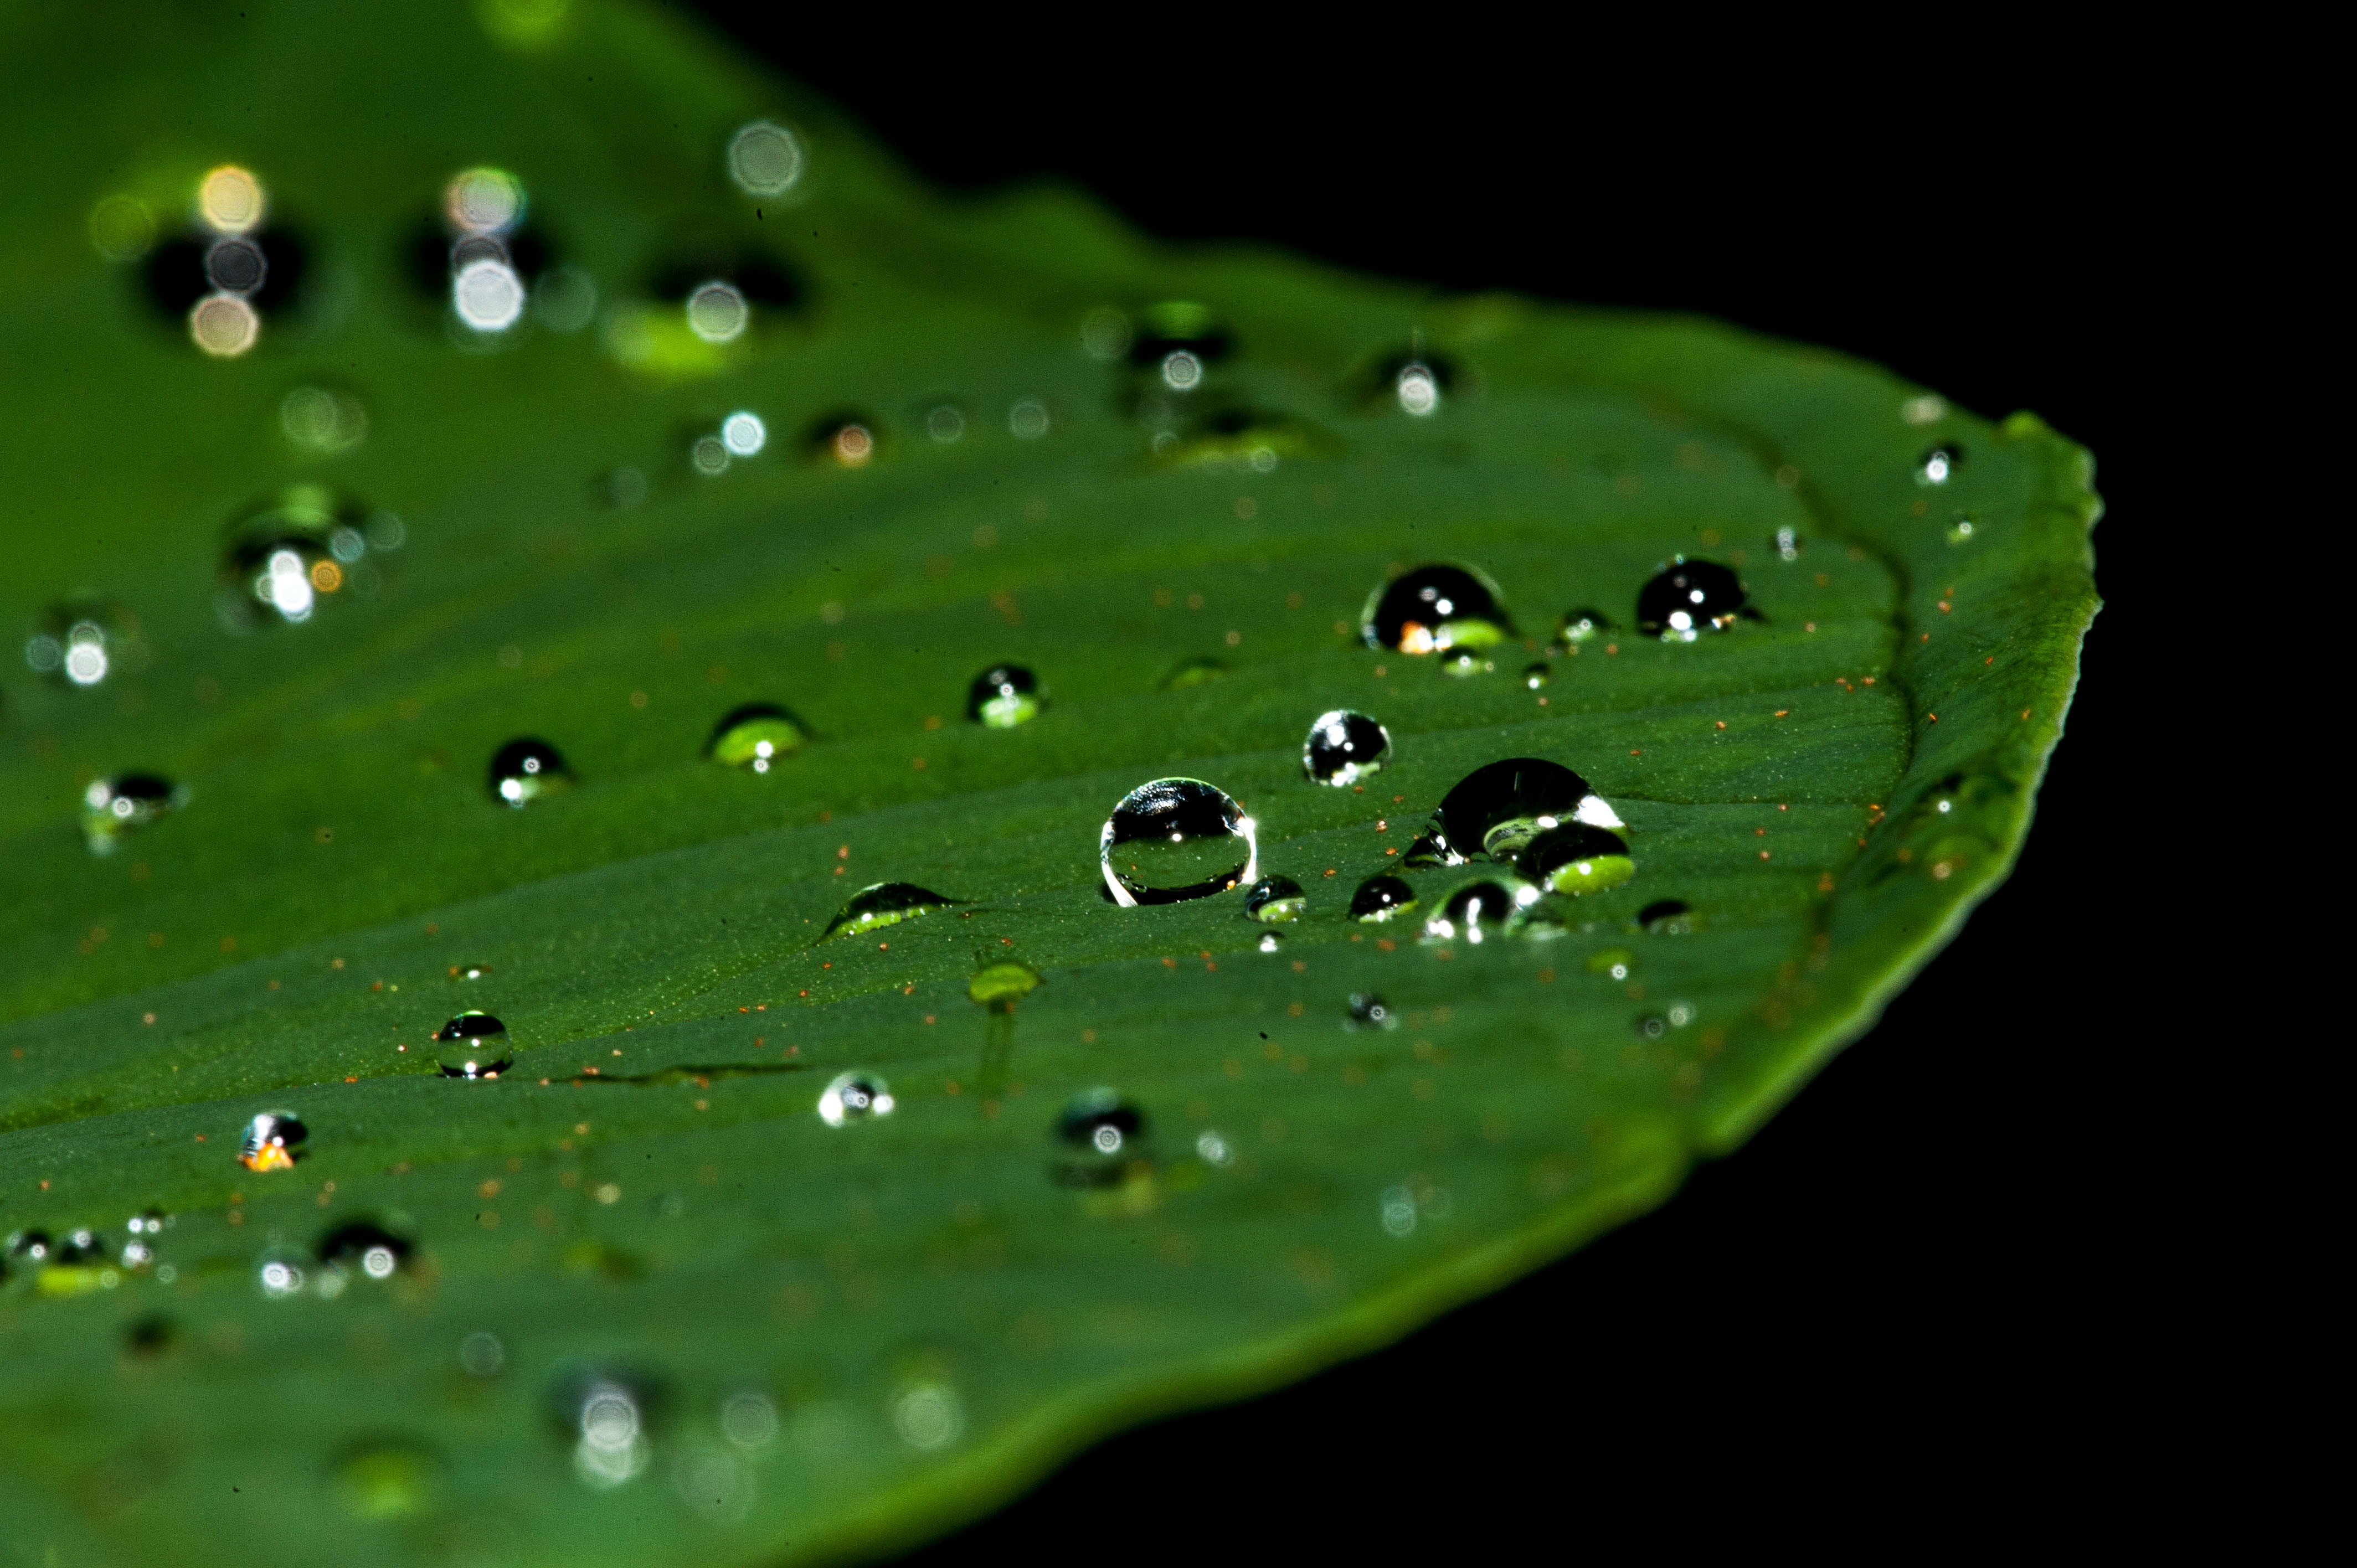
water, nature, grass, droplet, drop, dew, liquid, plant, photography, rain, leaf, flower, petal, raindrop, green, insect, macro, biology, flora, fauna, tear, invertebrate, close up, aqua, droplets, moisture, macro photography, organism, teardrop, plant stem